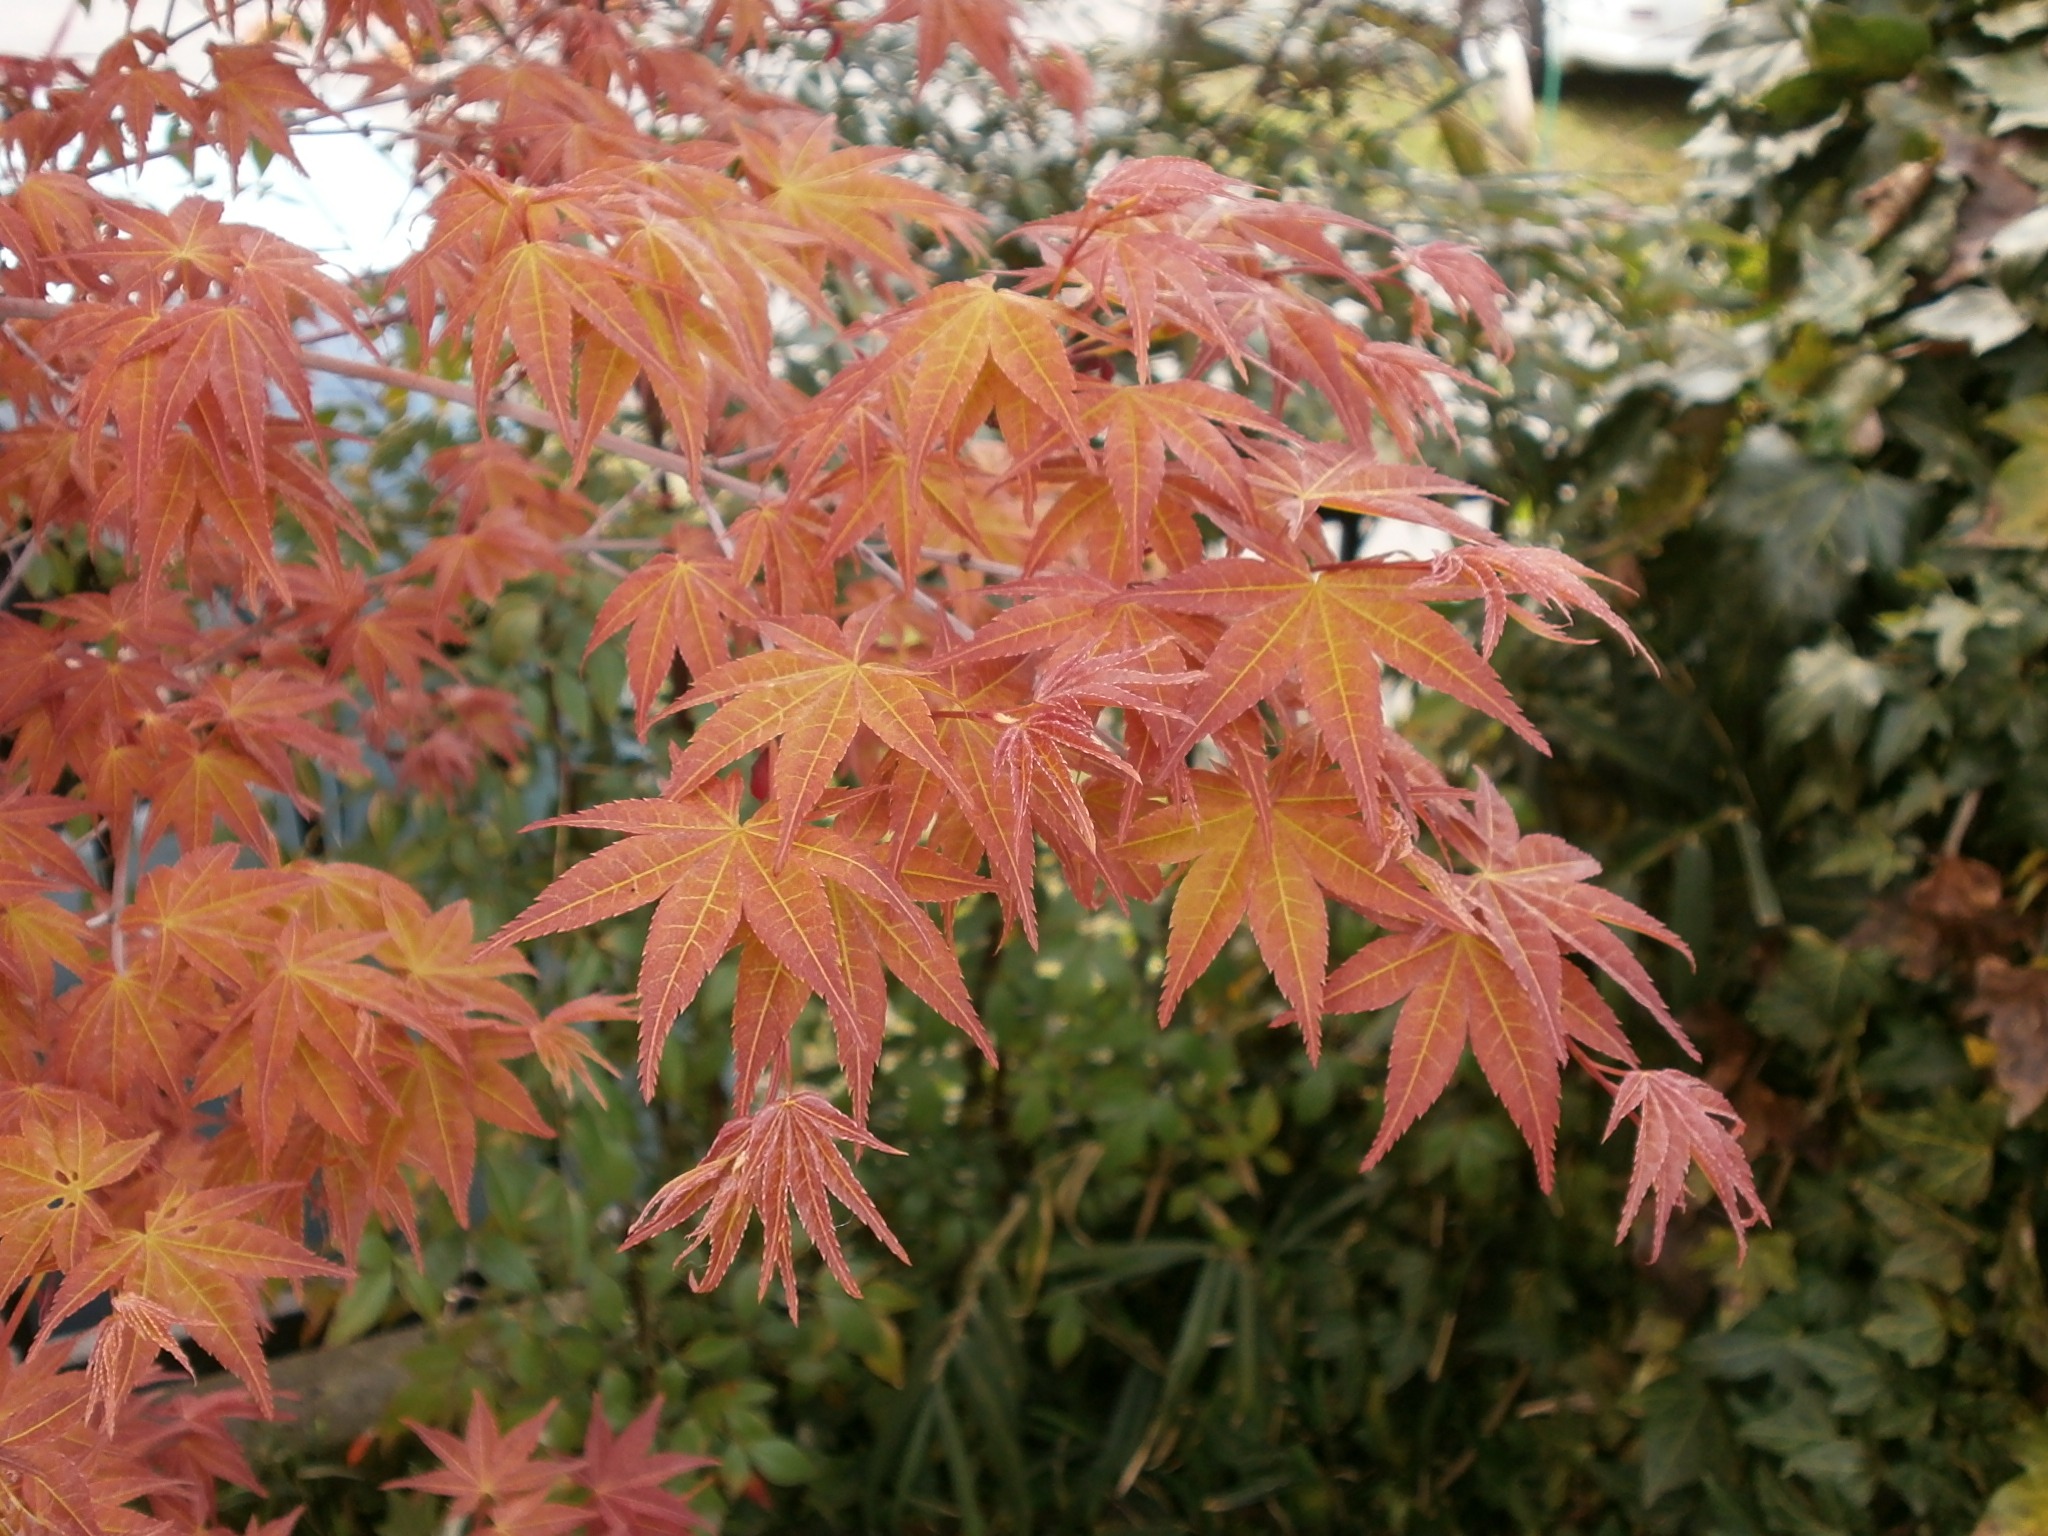
tree, branch, plant, leaf, flower, autumn, botany, season, maple, maple tree, maple leaf, shrub, autumnal leaves, arboretum, flowering plant, woody plant, land plant